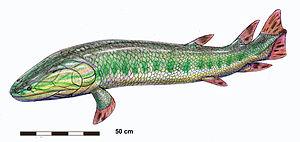
Eusthenodon est un genre éteint de poissons à membres charnus ayant vécu au cours du Dévonien supérieur, il y a environ entre 383 et 359 Ma. Il appartient à la famille des Tristichopteridae, un clade qui s'est éteint à la fin du Dévonien et auquel appartient également le genre de grande taille Hyneria.